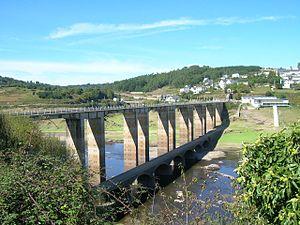
Portomarín en galicien, ou Puertomarín en espagnol, est un municipio de la comarque de Lugo, dans la province de Lugo, communauté autonome de Galice, au nord-ouest de l'Espagne. C'est aussi le nom de plusieurs parroquias de ce municipio, ainsi que du chef-lieu du municipio.